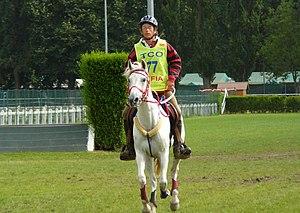
Un cheval shagya en compétition d'endurance